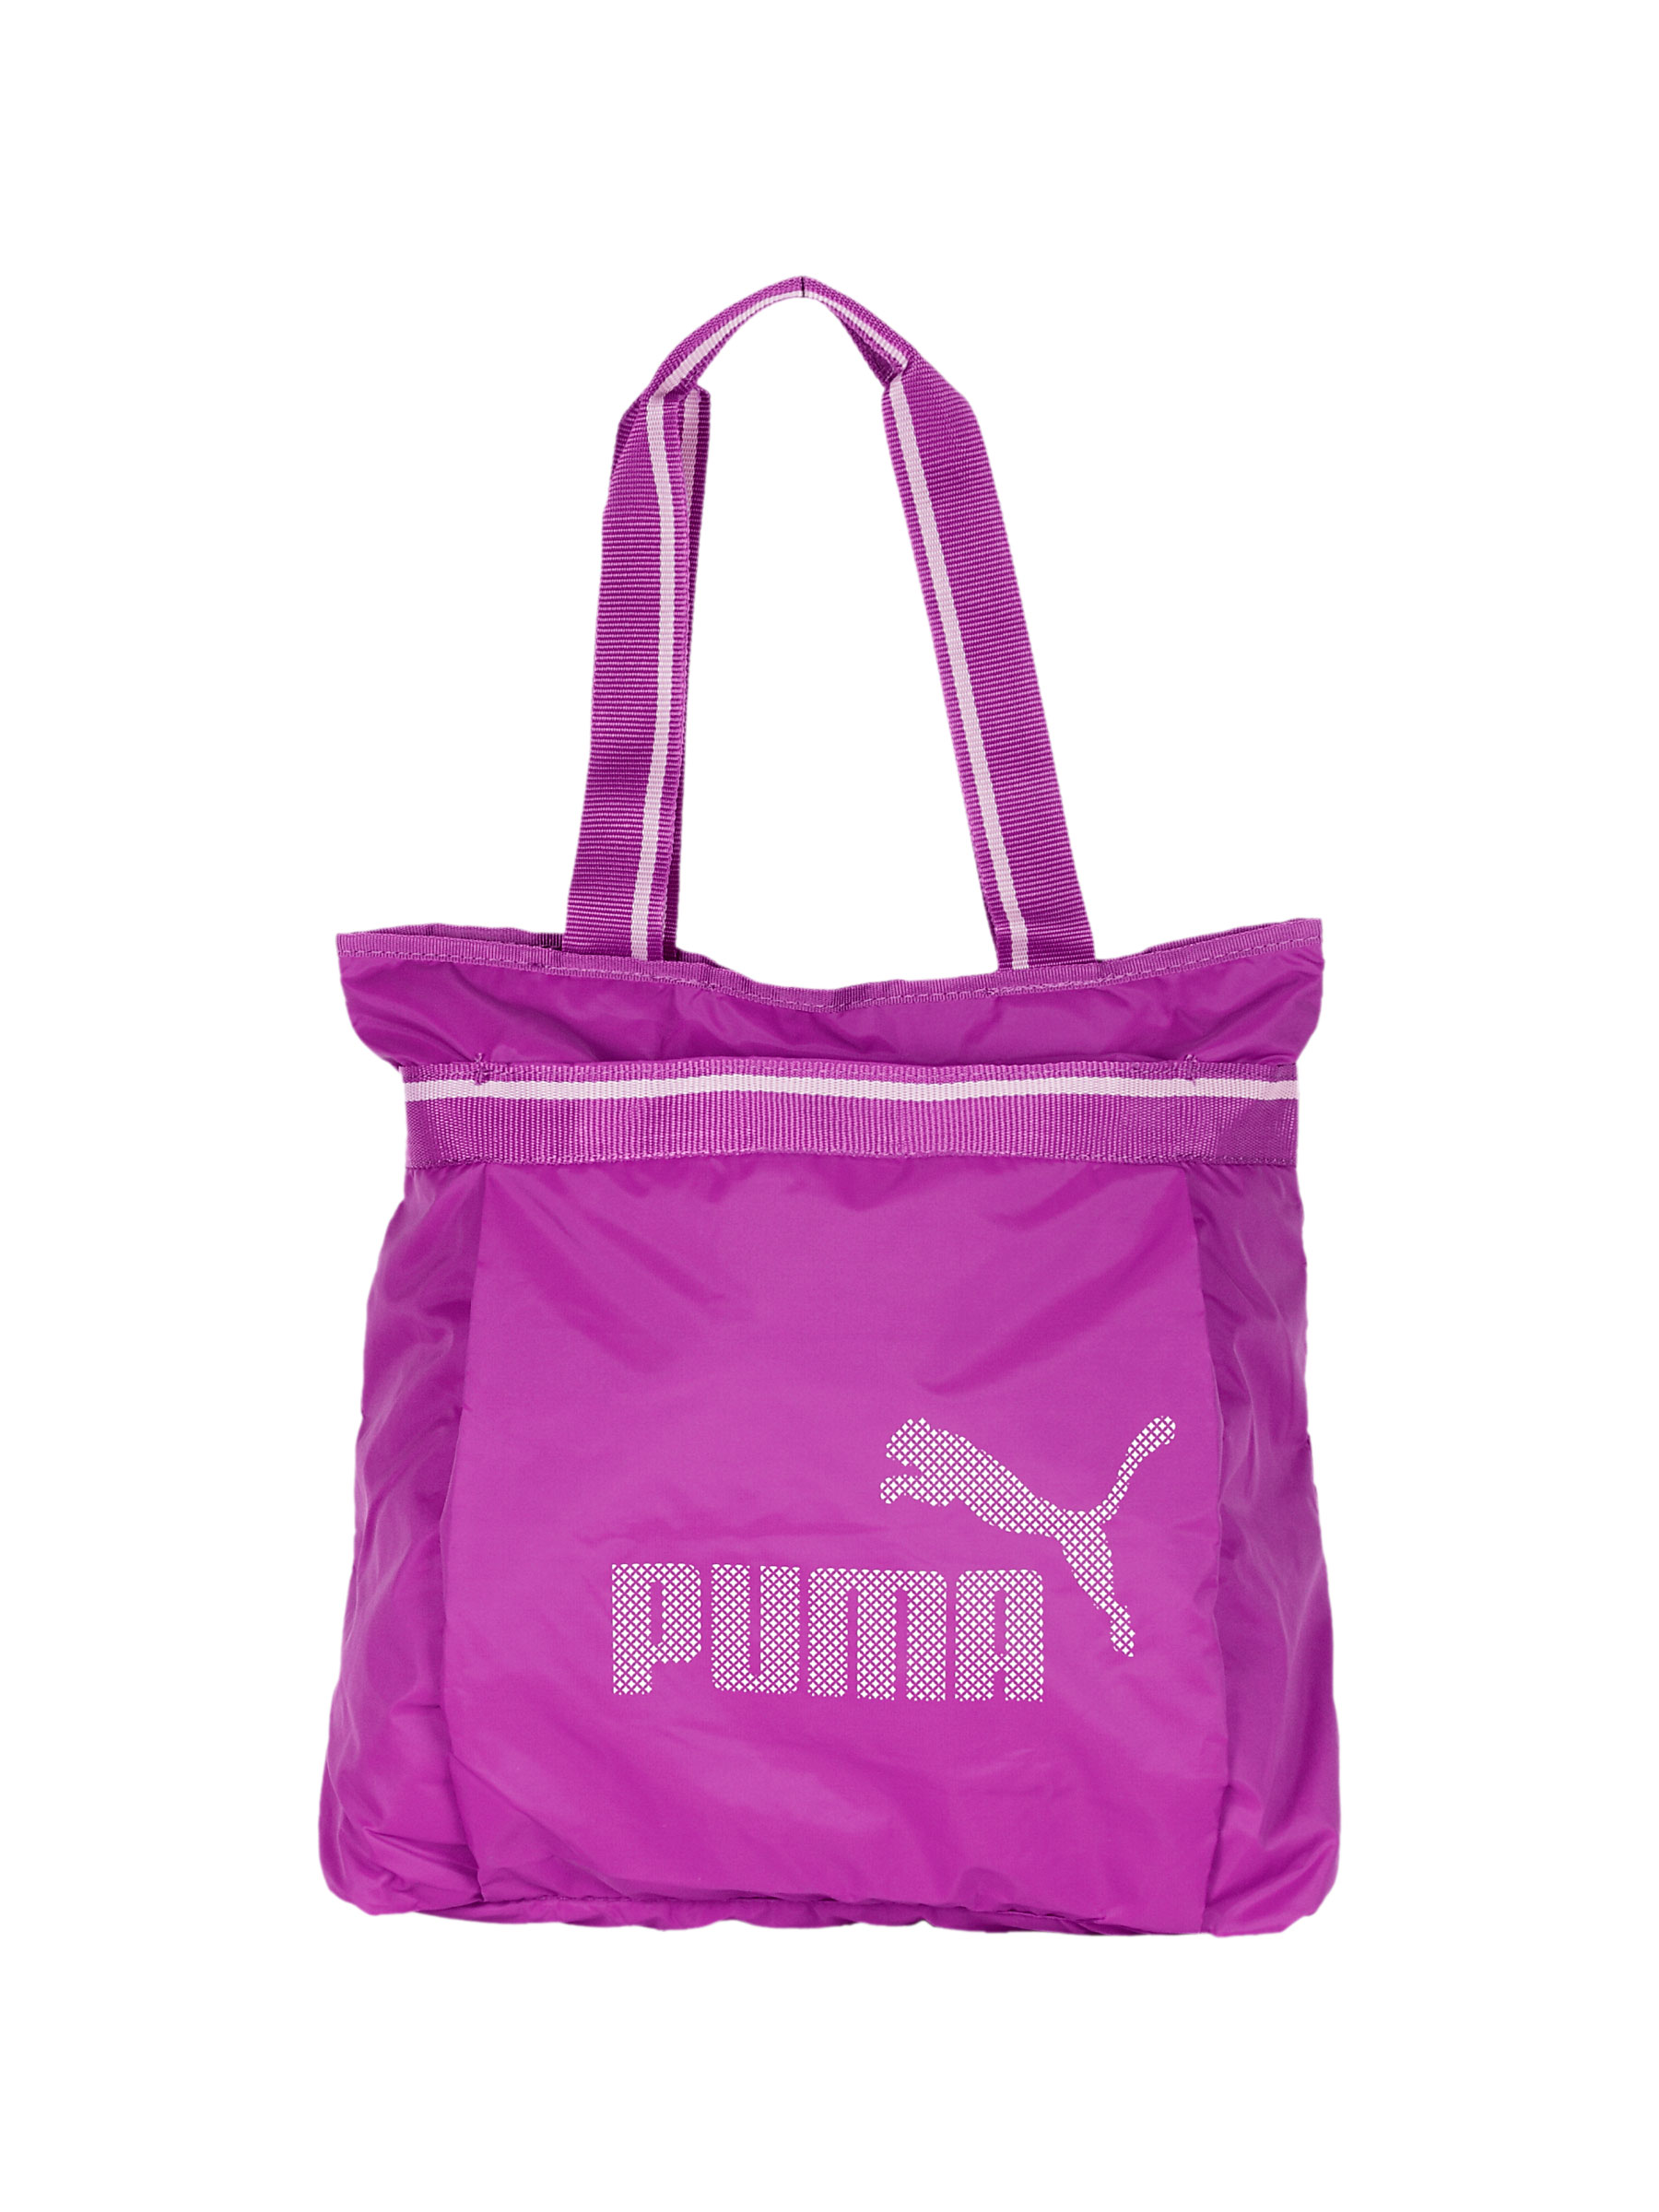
Puma Unisex Core Shopper Pink Bags
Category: Accessories / Bags / Handbags
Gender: Unisex
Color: Pink
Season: Fall 2011
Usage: Casual